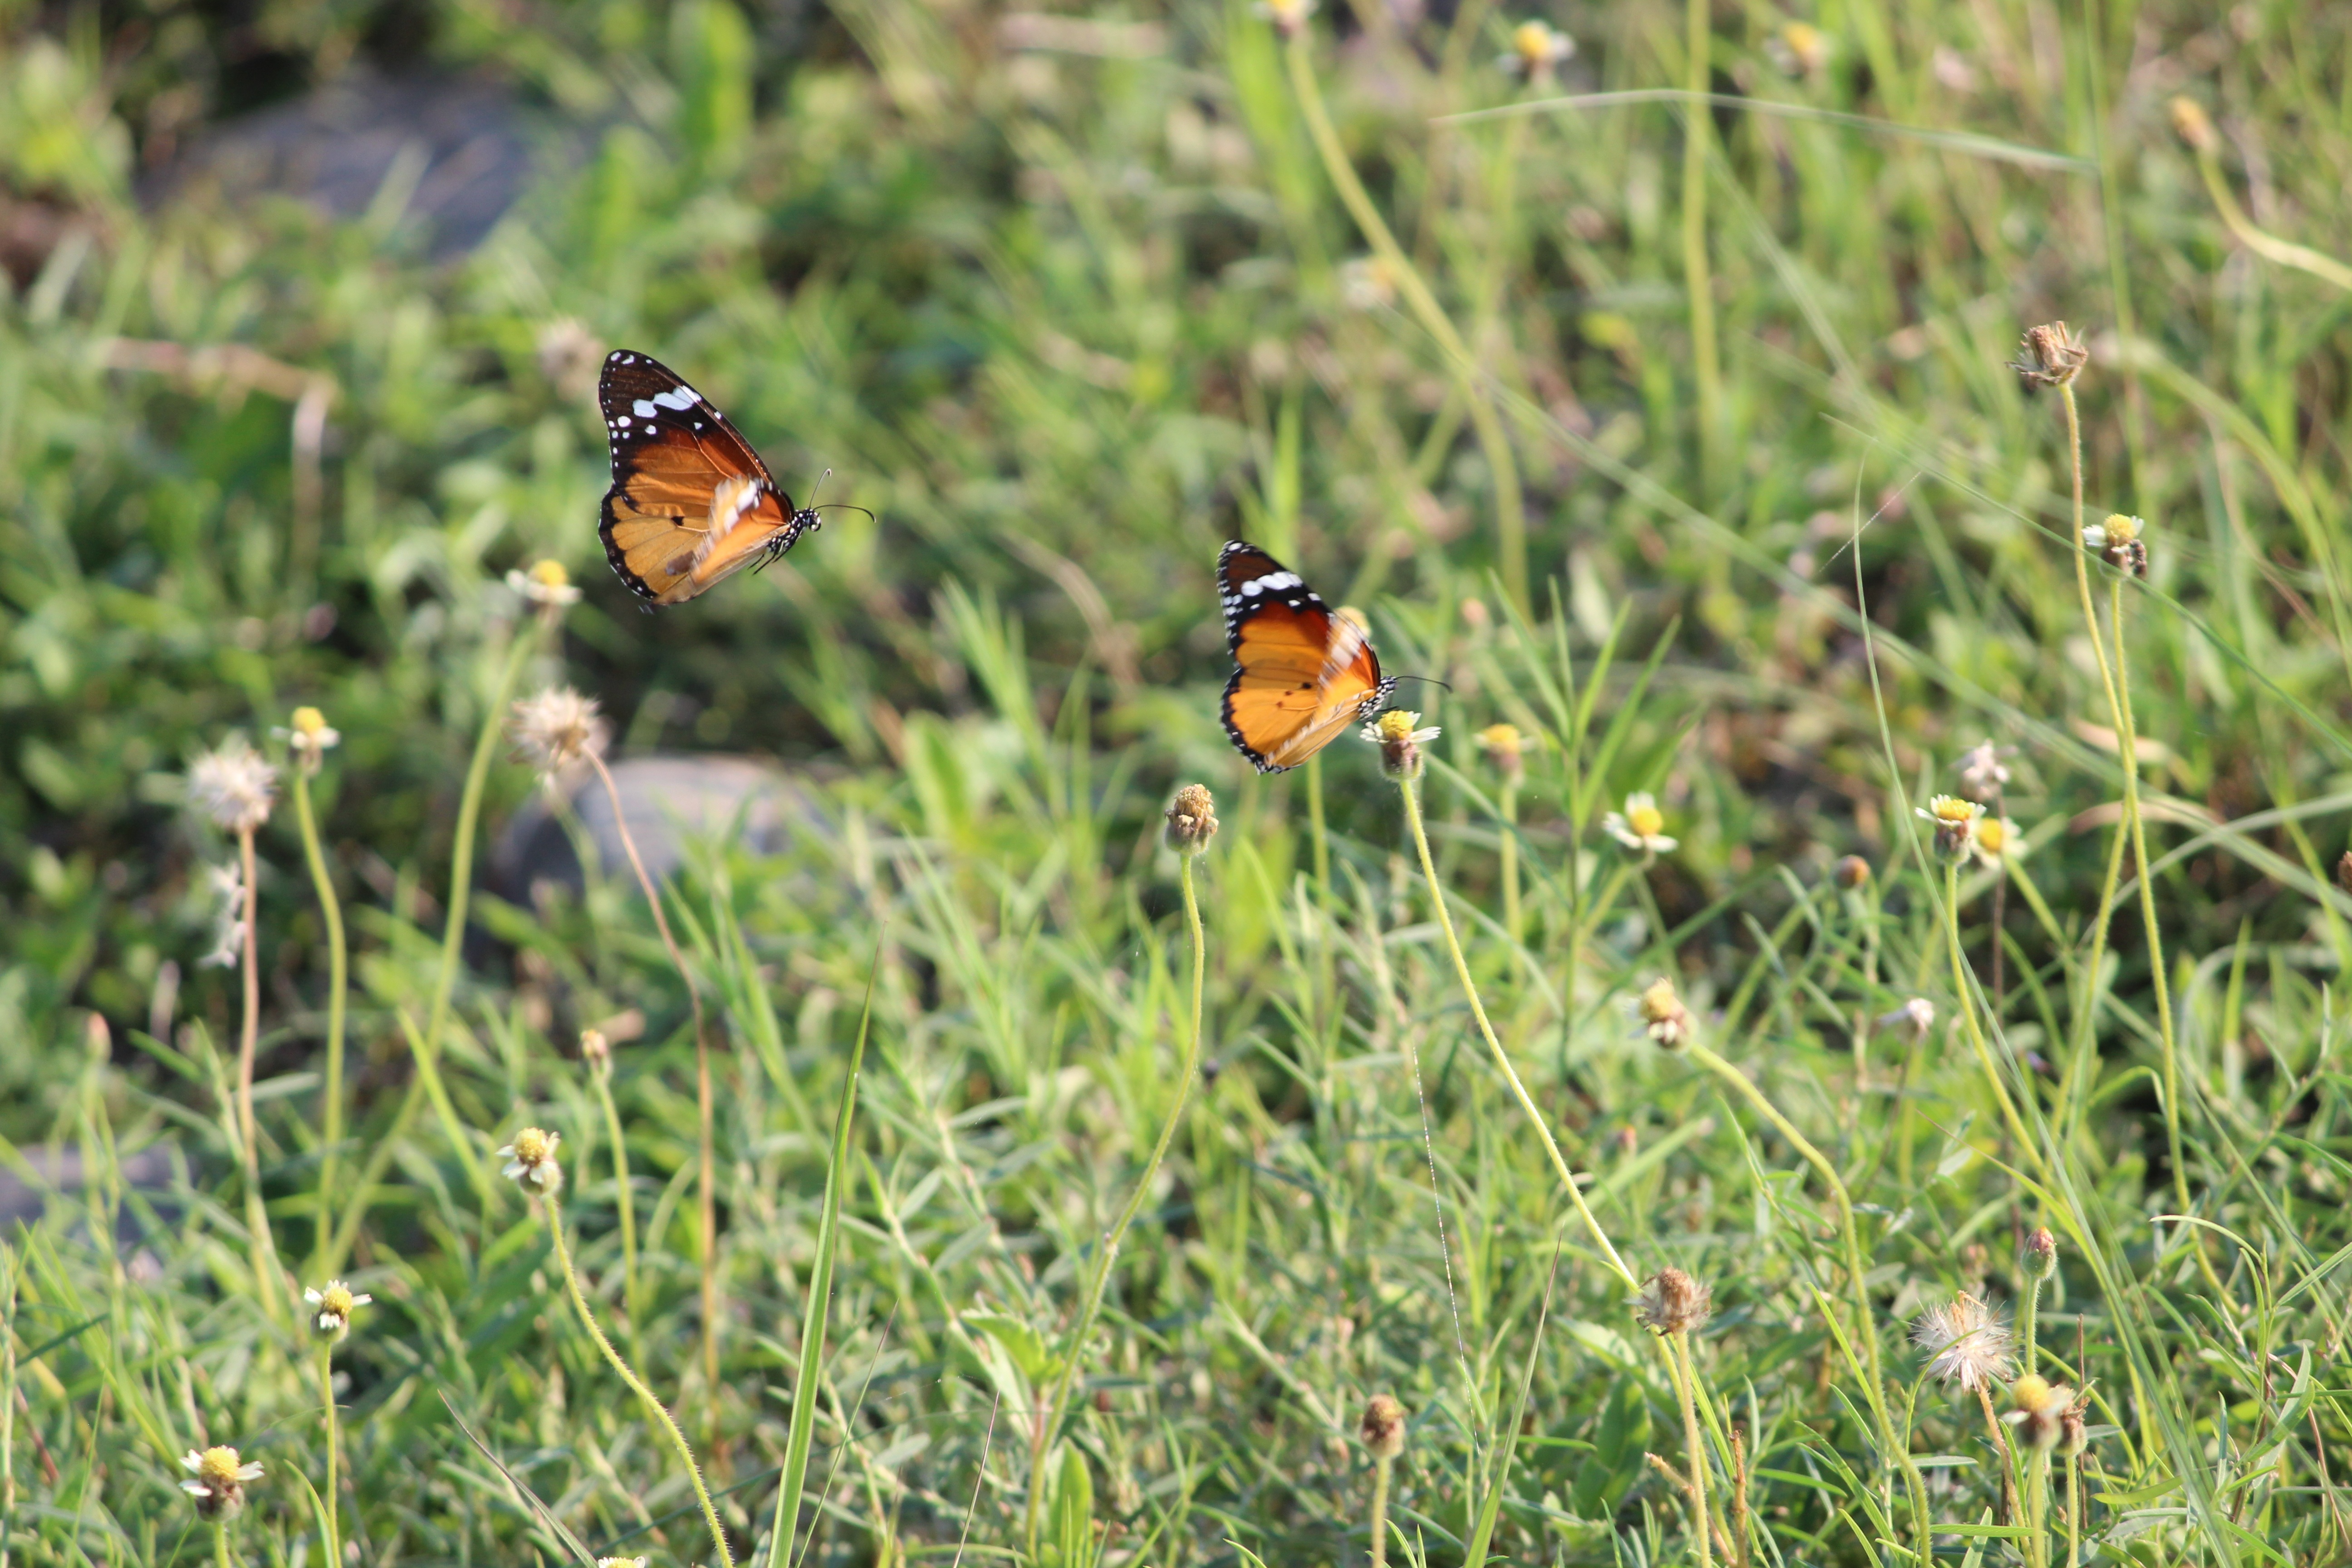
nature, grass, lawn, meadow, prairie, flower, lake, wildlife, orange, green, insect, natural, butterfly, yellow, flora, fauna, invertebrate, wildflower, bee, landscapes, beauty, beautiful, habitat, ecosystem, nectar, macro photography, honey bee, grass family, membrane winged insect